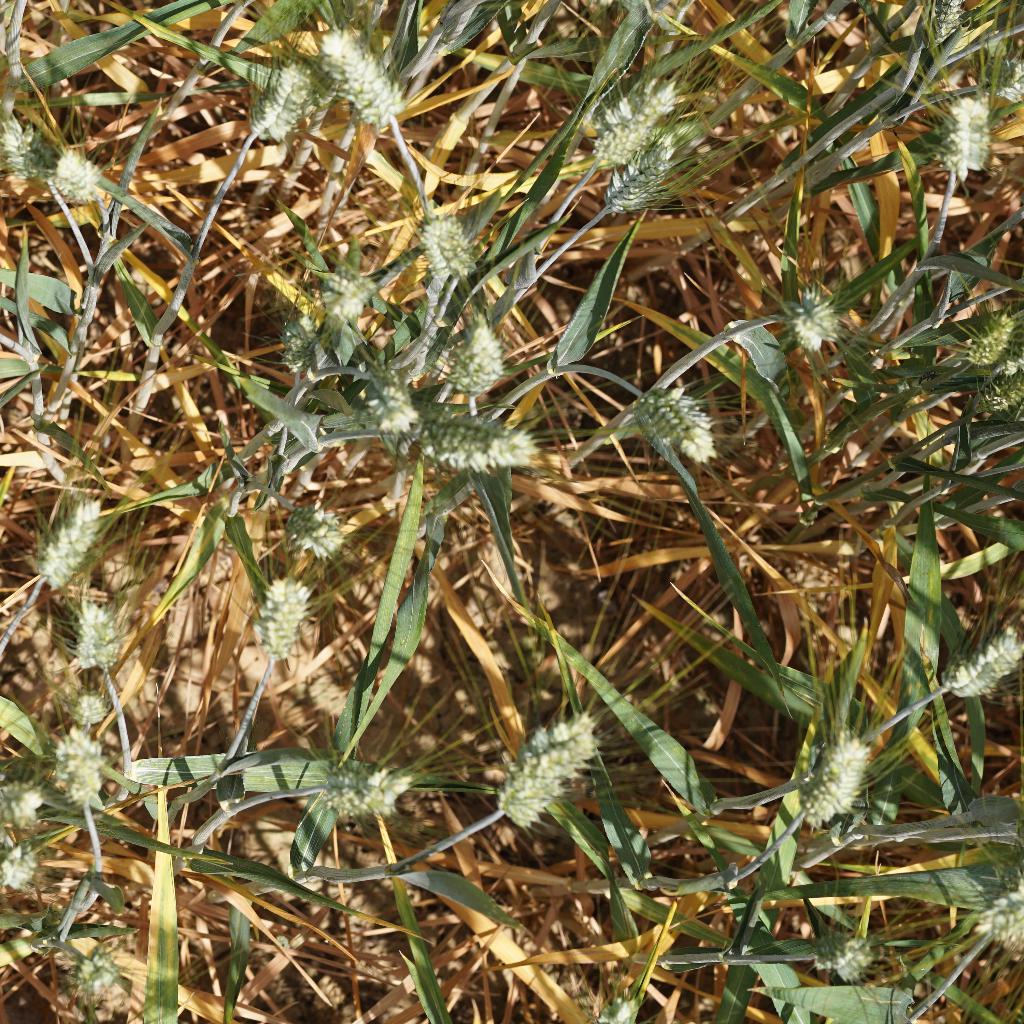
Country: France
Location: Gréoux
Wheat development stage: Filling